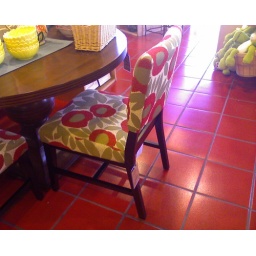
Really cute but don't think it would work in my kitchen with the boys